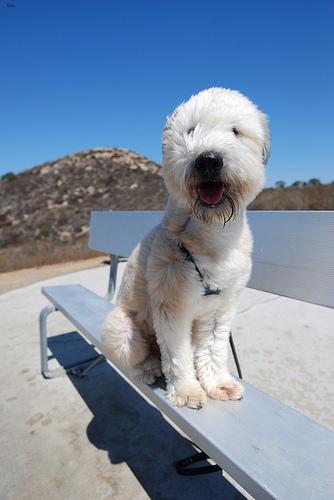
Breed: wheaten terrier